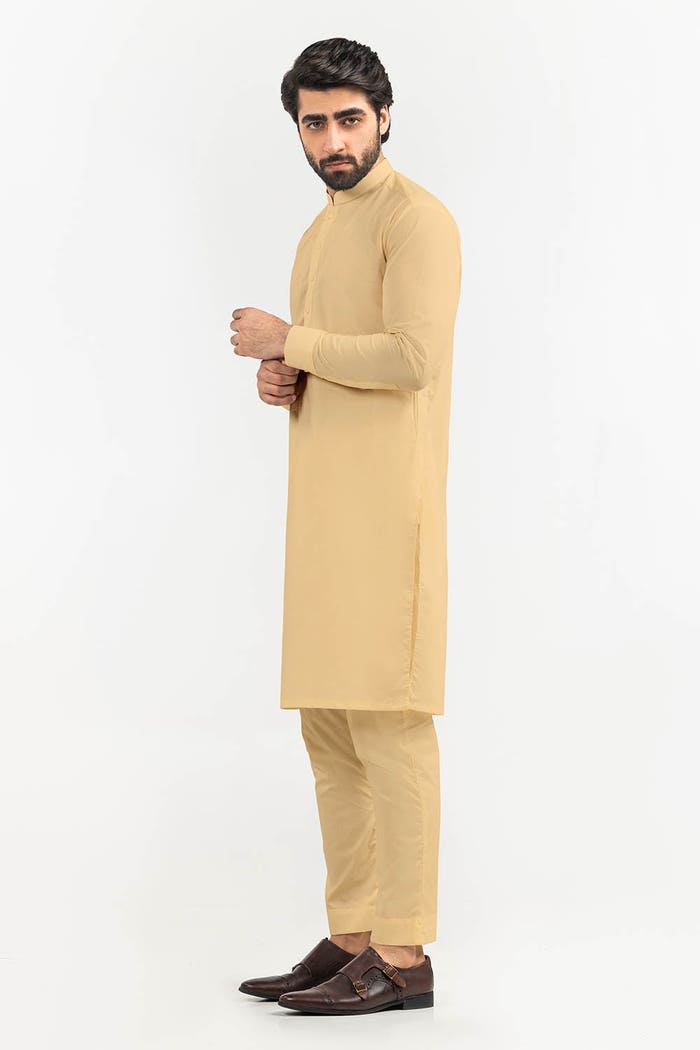
beige kurta pajamas